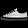
Label: Sneaker